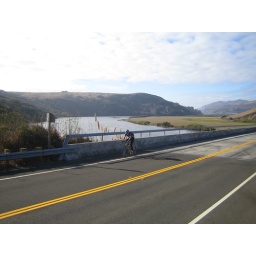
bridge over jenner/ russian river outlet